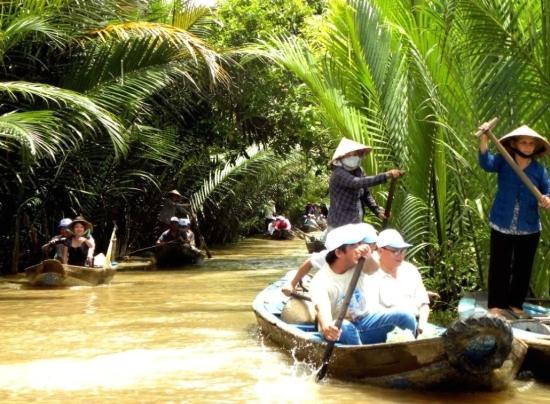
những người khách trên thuyền bên phải chủ yếu đội mũ lưỡi trai